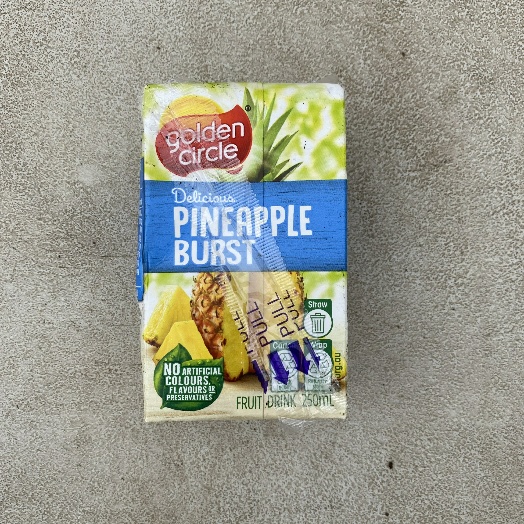
Label: Cardboard